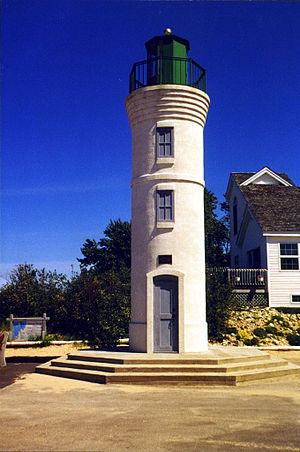
Le phare de Manning Memorial, est un phare privé du lac Michigan, situé dans le canton d'Empire, dans le Comté de Leelanau, Michigan.